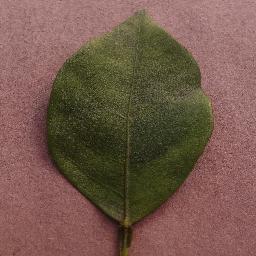
Label: Orange___Haunglongbing_(Citrus_greening)